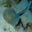
Label: ray